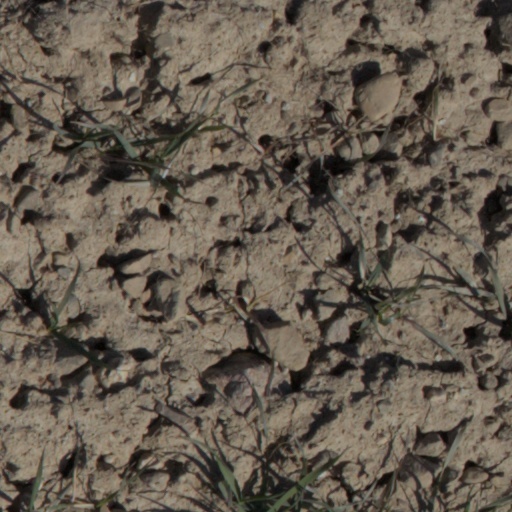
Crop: wheat